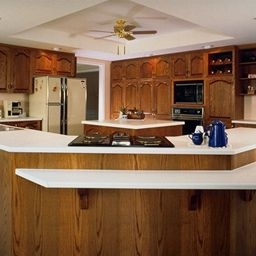
Room type: kitchen